Punta Mirauda

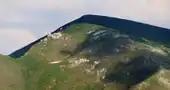
Punta Mirauda in the shade behind the Punta Agugion

The mountain stands on the ridge dividing the valleys of Vermenagna and Pesio. Southwards of the summit the water divide lowers with Colla Vaccarile (2.050 m) after which stand the Monte Jurin and the Cima della Fascia. In the opposite direction, after "Il Colletto" (2.080 m), the ridge goes on with the Bric Costa Rossa and the Bisalta. From the Punta Mirauda starts a third ridge which, heading SW, divides the Vallone Sottana from the Valle Almellina, two tributaries of the main Vermenagna Valley. A last ridge heads E towards the centre of the Pesio valley, linking Punta Mirauda with the "Labiaia Mirauda" (1.971 m), a mountain that overlooks Pian della Gorre.